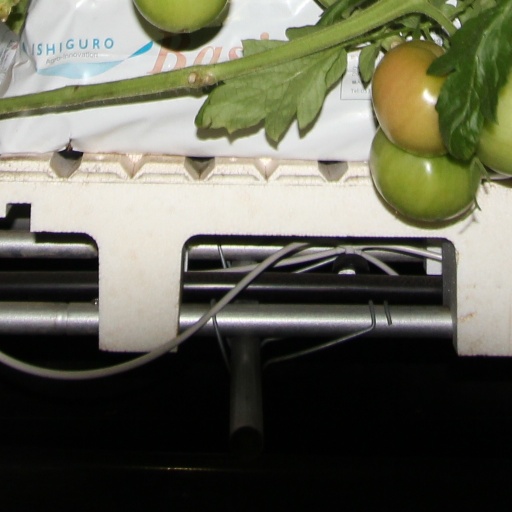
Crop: tomato